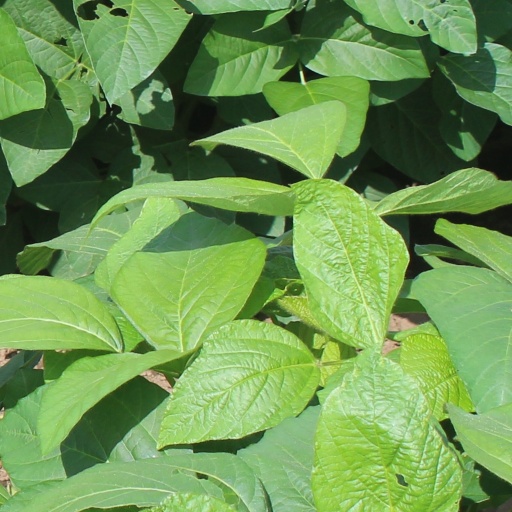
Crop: soybean